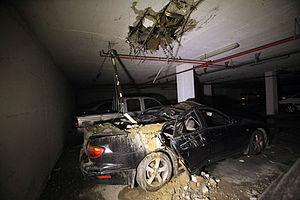
La guerre de Gaza de 2014 est un conflit armé se déroulant durant les mois de juillet et d'août 2014, opposant l'État d'Israël à diverses forces paramilitaires palestiniennes dont le Hamas et le Jihad islamique. De même nature que la Guerre de Gaza de 2008-2009, elle se caractérise par des tirs de roquettes depuis la bande de Gaza vers Israël et par des raids et frappes aériennes suivis d'une offensive terrestre lancée le 18 juillet 2014.